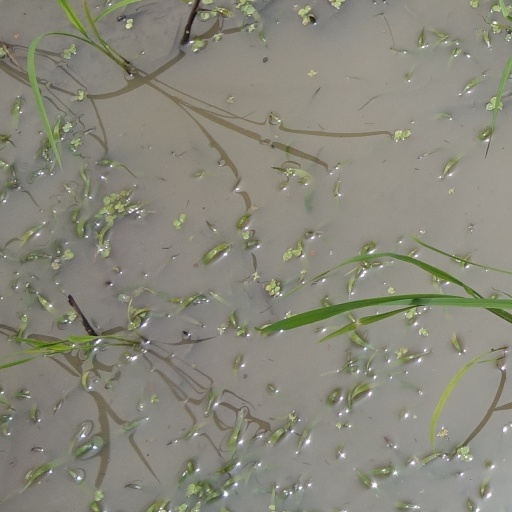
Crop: rice